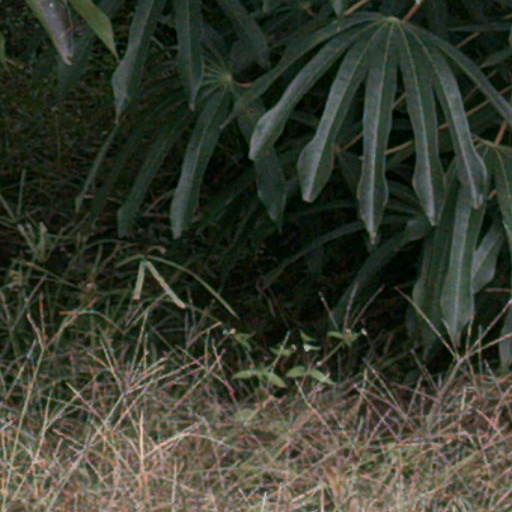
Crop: cassava